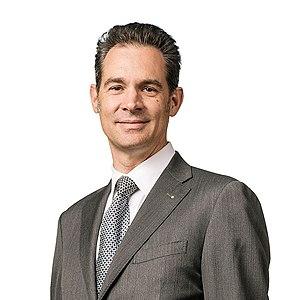
Hugues Hiltpold, PLR Genève